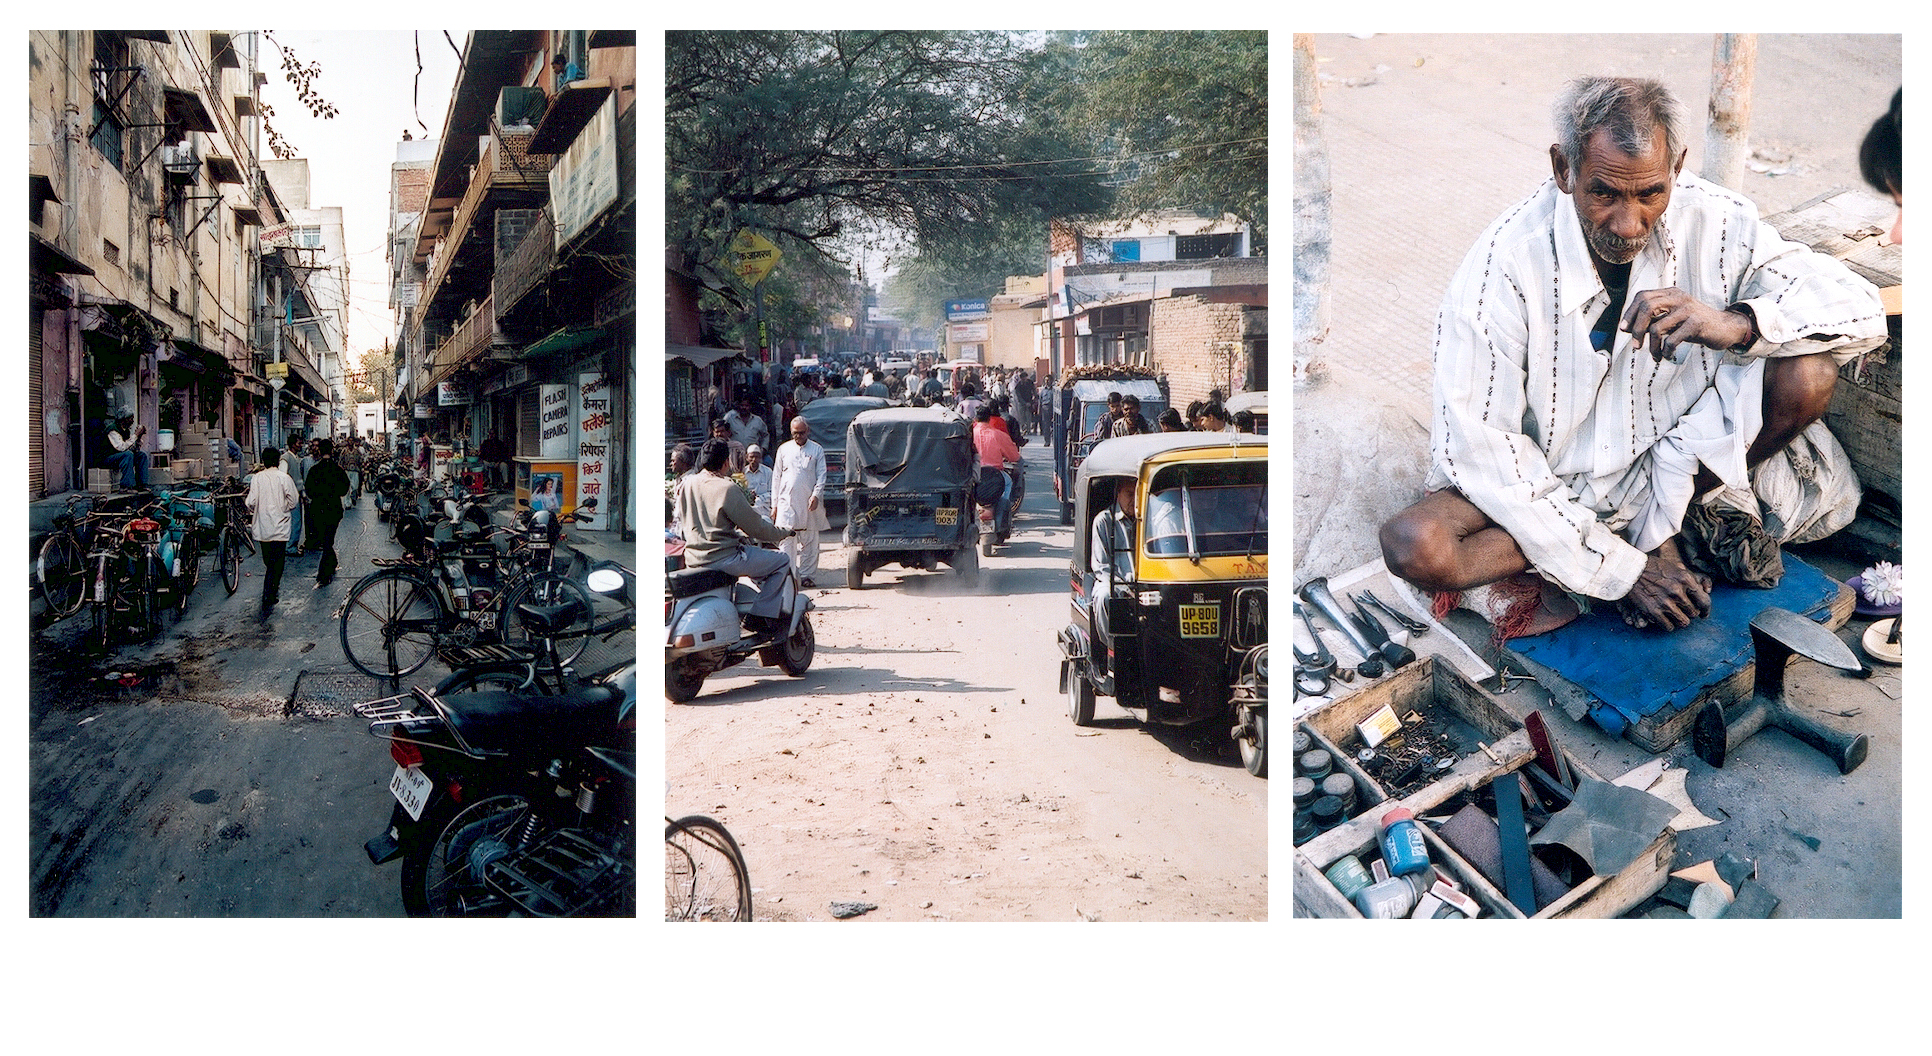
road, street, vehicle, an, india, indie, agra, rickshaw, jaipur, indien, inde, indland, canon50e, rajasthan, shimla, dehli, ajmer